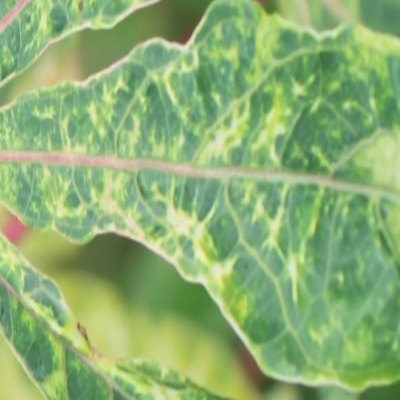
Crop: Cassava
Condition: mosaic